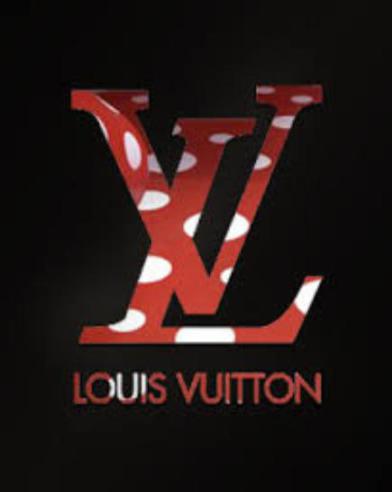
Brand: louis vuitton-1
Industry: Clothes